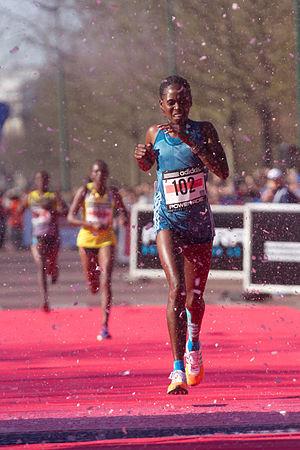
Sarah Chepchirchir, 3e du semi-marathon de Paris 2014.